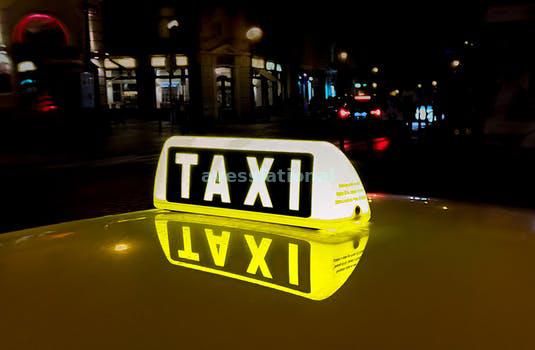
Label: Watermark